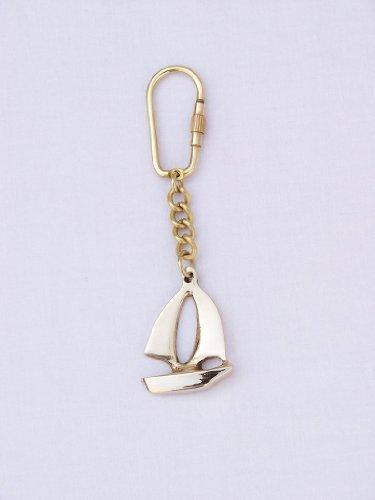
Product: Hampton Nautical Solid Brass Yacht Key Chain, 5", Brass
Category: Home & Kitchen | Bedding | Kids' Bedding | Decorative Pillows & Covers | Travel Pillows
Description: Solid metal keyring and body.
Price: $7.27
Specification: ProductDimensions:5x5x5inches|ItemWeight:0.32ounces|ShippingWeight:0.32ounces(Viewshippingratesandpolicies)|DomesticShipping:ItemcanbeshippedwithinU.S.|InternationalShipping:ThisitemcanbeshippedtoselectcountriesoutsideoftheU.S.LearnMore|ASIN:B00GA1W98Y|Californiaresidents:ClickhereforProposition65warning|Itemmodelnumber:K-269|Manufacturerrecommendedage:5yearsandup